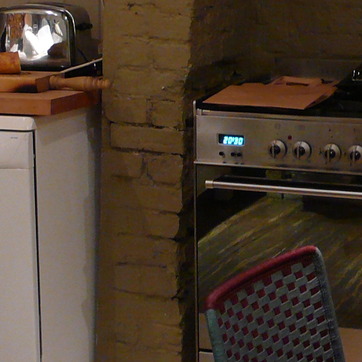
Material: brick